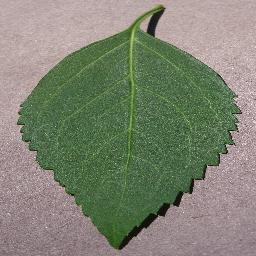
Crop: cherry
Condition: (including_sour)_healthy